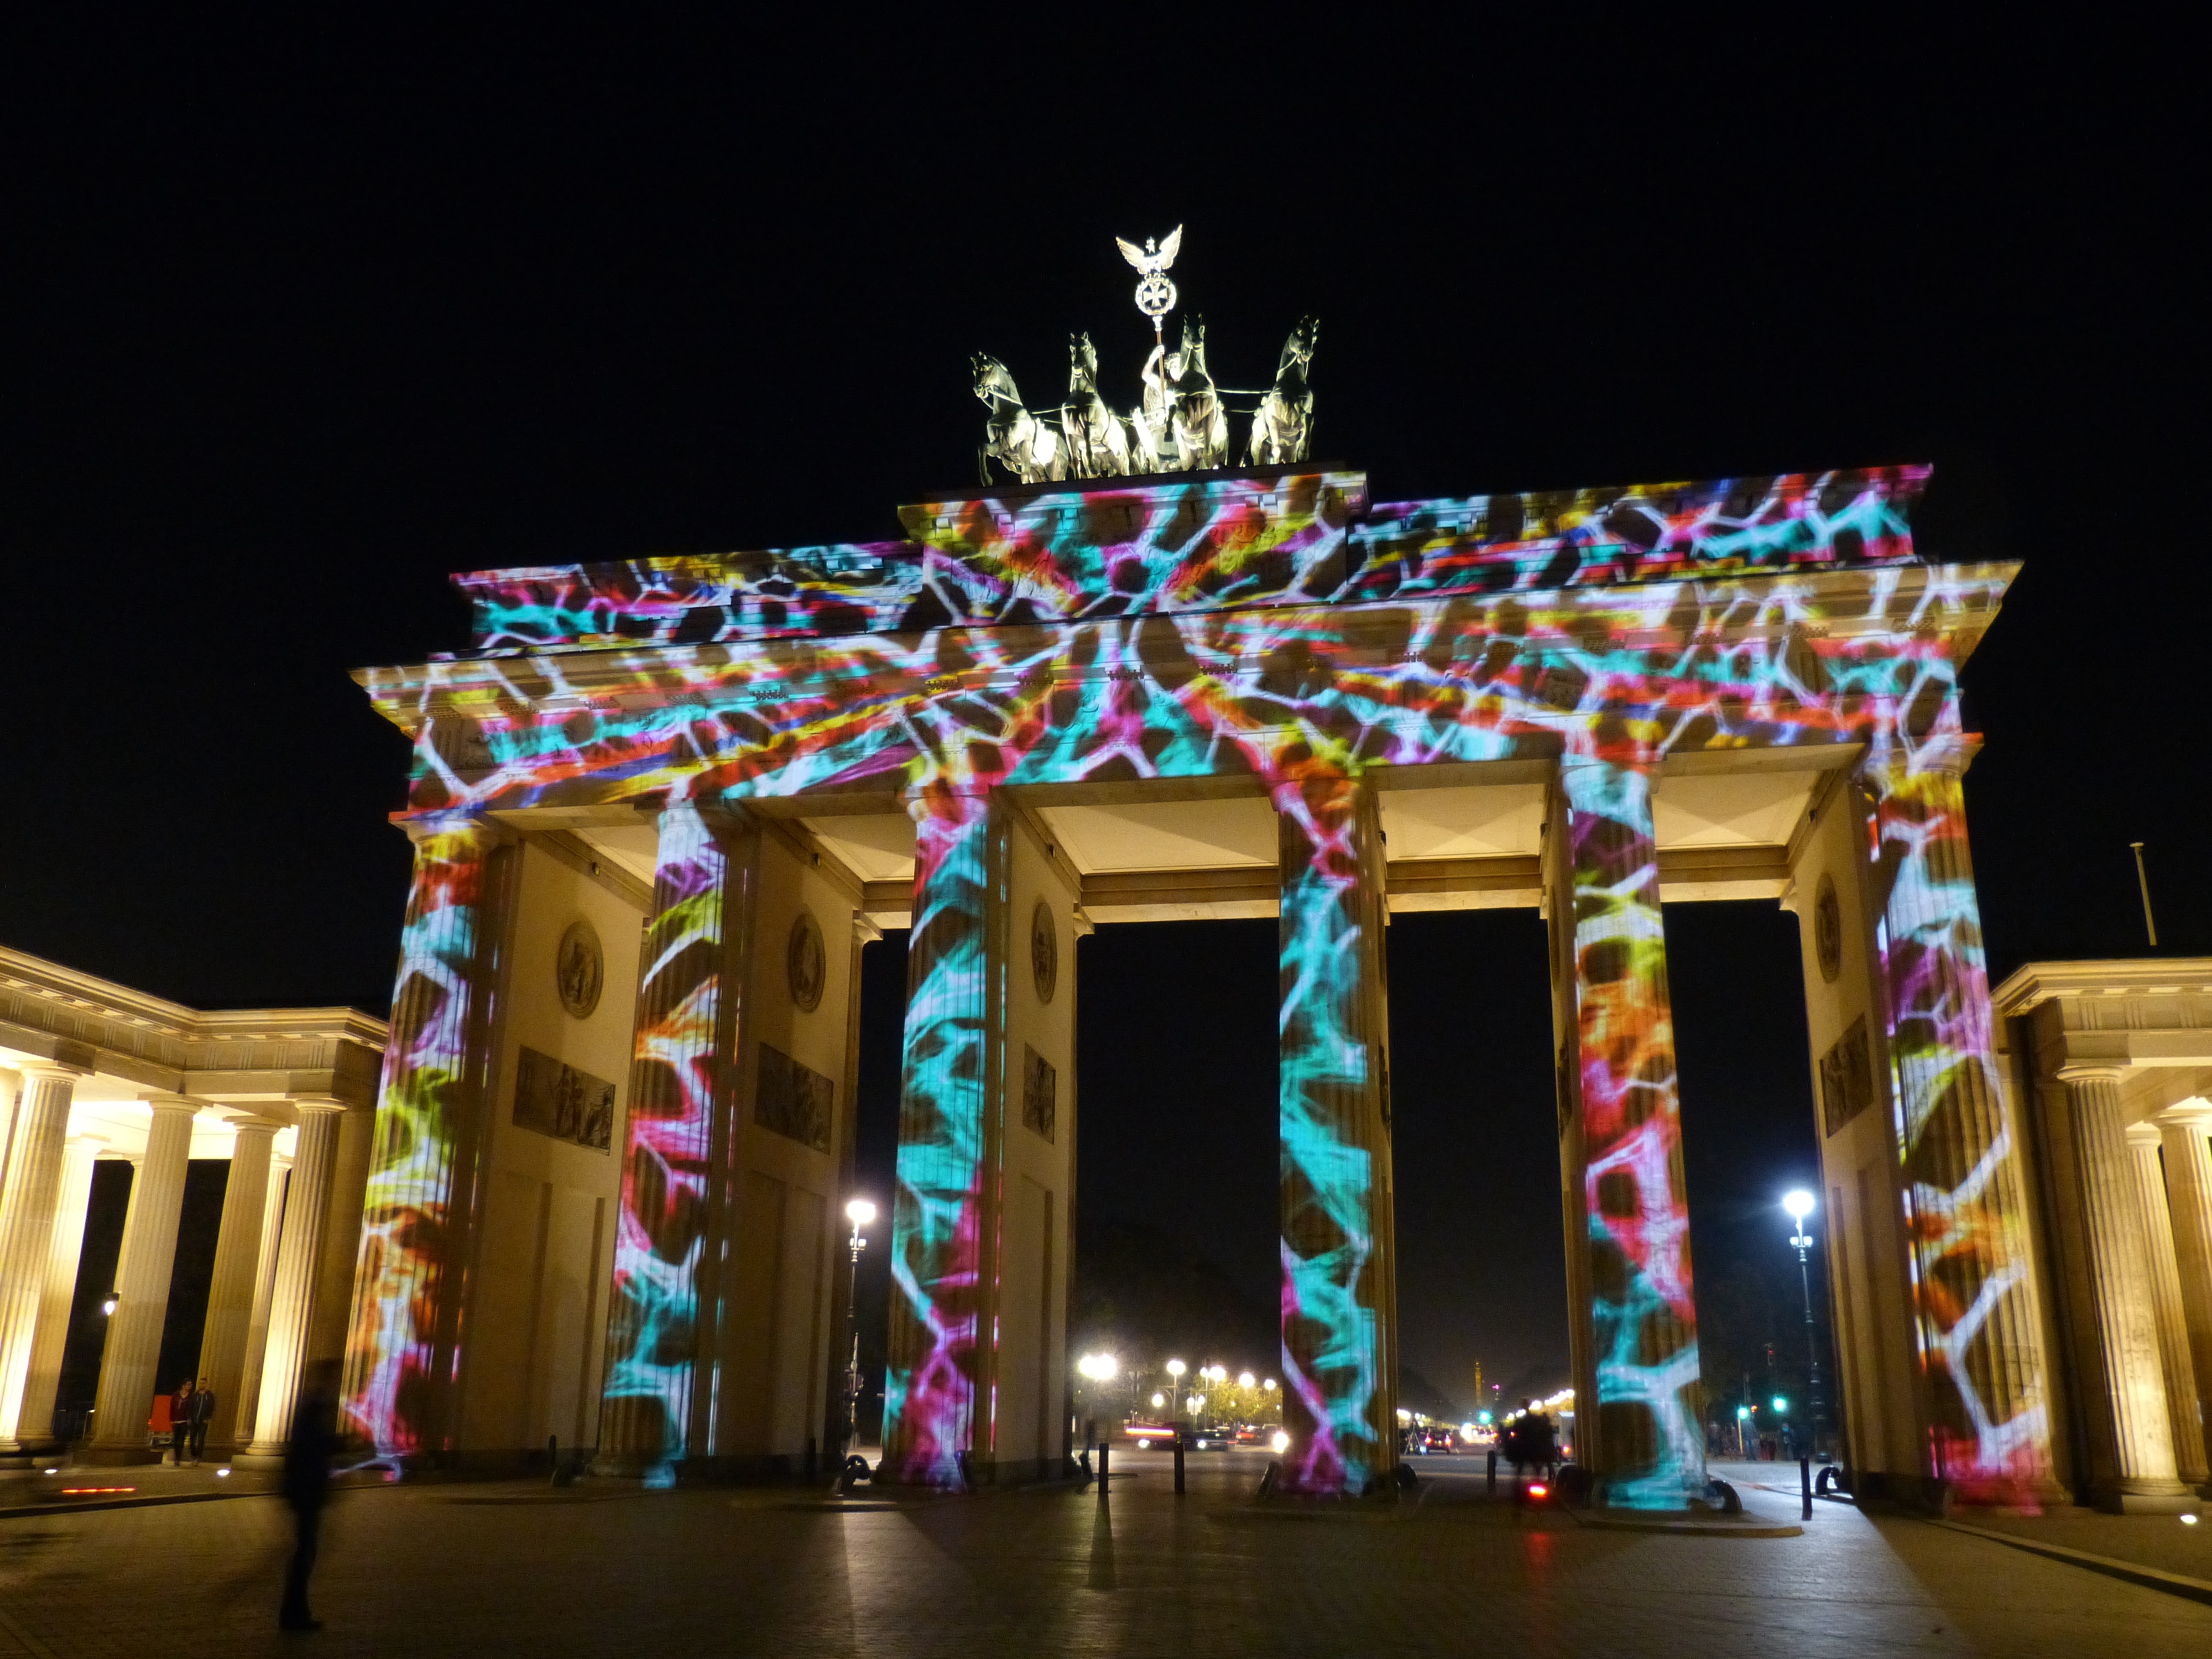
night, building, evening, amusement park, landmark, facade, darkness, christmas, lighting, modern, goal, places of interest, christmas decoration, capital, berlin, tourist attraction, tungsten, big city, festival of light, brandenburg gate, quadriga, christmas lights